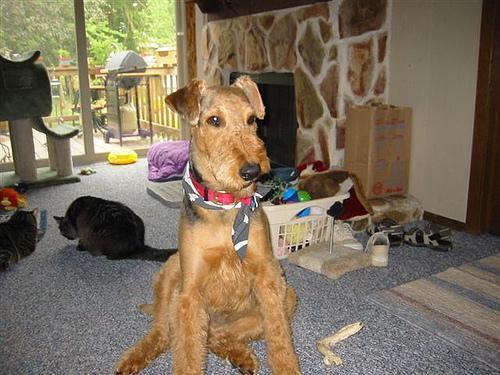
Airedale